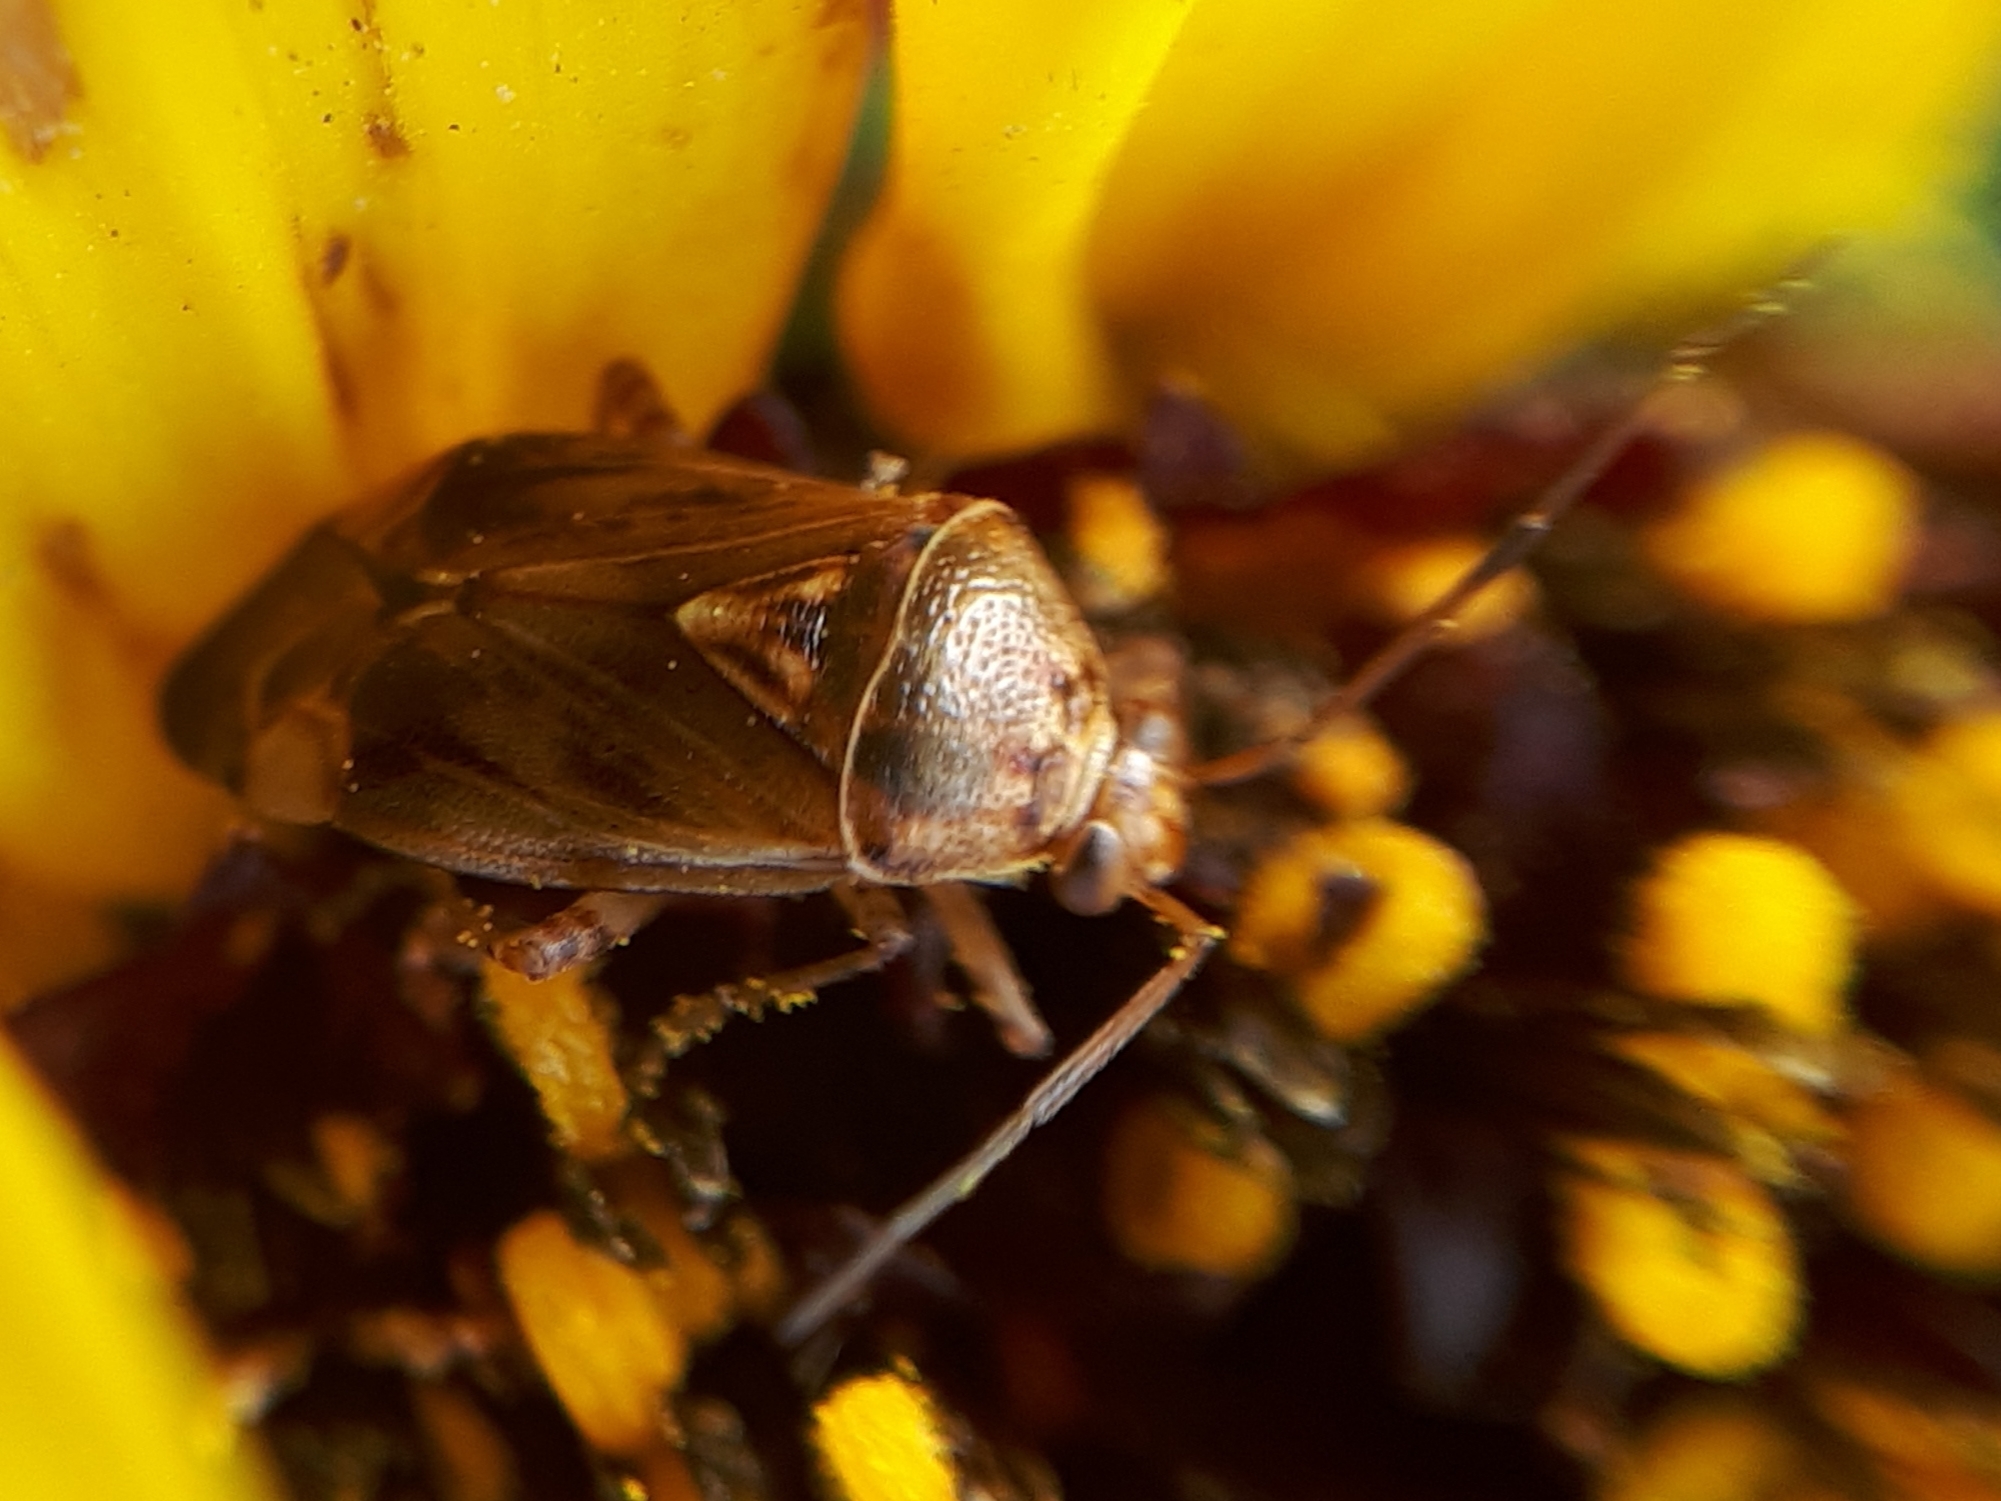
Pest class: lygus_bug